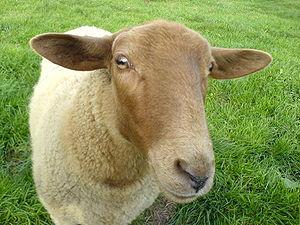
Le mouton, Ovis aries, est un animal domestique, mammifère herbivore ruminant appartenant au genre Ovis de la sous-famille des Caprinés, dans la grande famille des Bovidés. Comme tous les ruminants, les moutons sont des ongulés marchant sur deux doigts. Dans le langage courant, les moutons désignent un ensemble où la femelle est la brebis et le mâle le bélier, tandis que le jeune mâle est un agneau et la jeune femelle une agnelle.